Our Chalet

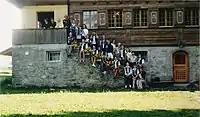
Girl Scouts and Guides visiting Our Chalet during a Wider Opportunity

In recent years, an increasing number of non-Scout guests are taking advantage of Our Chalet, particularly skiers during the winter. These non-Scout guests learn about the international Guiding Movement from the Girl Guide and Girl Scout guests.